Sunbittern

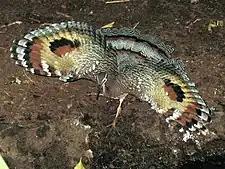
The sunbittern will open its wings to display two large eye spots when threatened

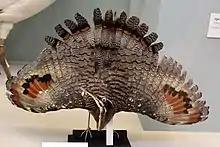
A sunbittern on display in the Natural History Museum, London.

They are cryptic birds that display their large wings, that exhibits a pattern that resemble eyes, when they feel threatened.